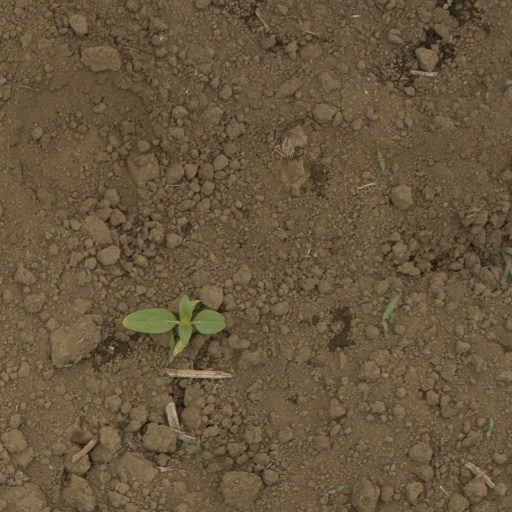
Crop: Jerusalem artichoke